Hippolyte Sebron

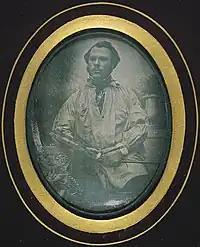
Photograph by Louis Daguerre identified as Hippolyte Sebron.

Hippolyte Victor Valentin Sebron (21 August 1801 - 1 September 1879) was a French landscape, cityscape and portrait painter. He was also a photographer and worked in pastels.